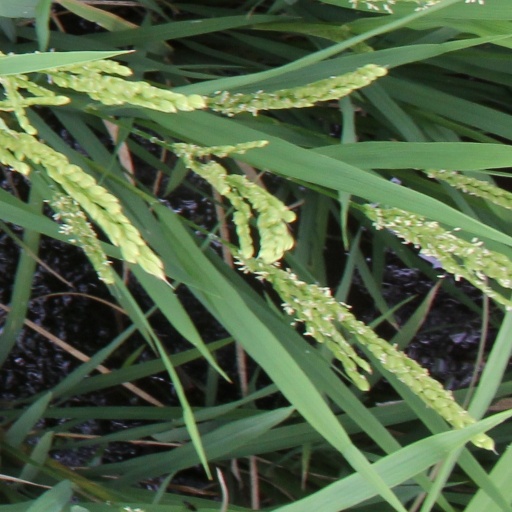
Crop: rice